Cinema of Kosovo

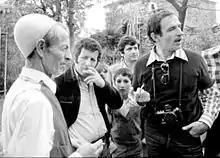
The famous actor Bekim Fehmiu. Kosovo, 1978.

Bekim Fehmiu was born on 1 June 1936 in Sarajevo. He was an ethnic Albanian and his family moved to the Kosovo region, where, as a 20-year-old amateur boxer and manual worker. His big break was the 1967 film I Even Met Happy Gypsies, a subtle portrayal of Roma life which won two awards in Cannes and was nominated for an Oscar. In 1974 Fehmiu appeared in the title role The Adventures of Ulysses, with Irene Papas as Penelope, and in John Frankenheimer's Black Sunday (1977) he played a Palestinian terrorist alongside Robert Shaw and Marthe Keller.